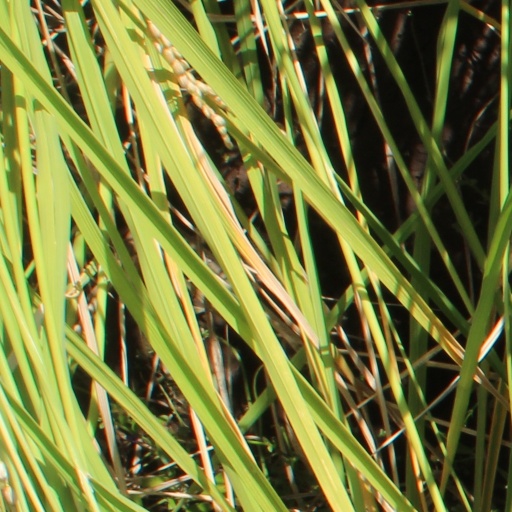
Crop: rice